Tokyo University of Agriculture and Technology

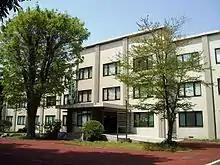
Nature and Science Museum

(M=master course, D=three-year doctoral course, D4=four-year doctoral course, M+D=five-year doctoral course, P=professional degree course)